Sir Charles Kent, 1st Baronet

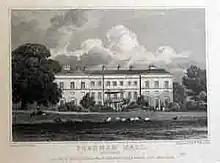
Fornham Hall, c.1820

In 1762 he succeeded his mother's brother to the Fornham estate at Fornham St Genevieve, near Bury St Edmunds, Suffolk and formally adopted the name of Kent. He employed architect James Wyatt to design and build a large new house (Fornham Hall) on the site in the 1770s.